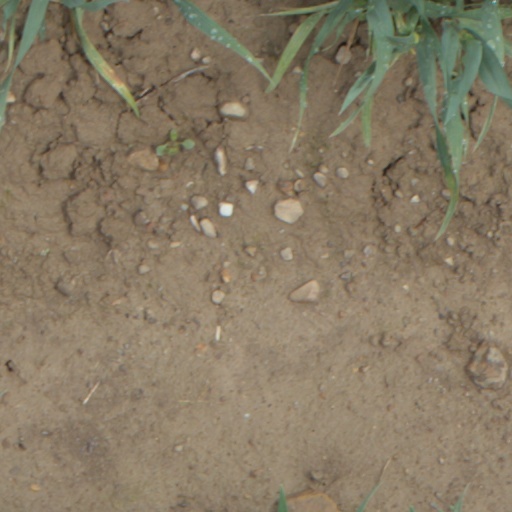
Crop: wheat